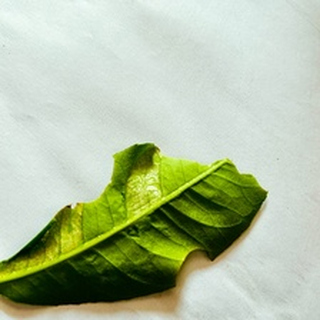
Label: lemon_deficiency